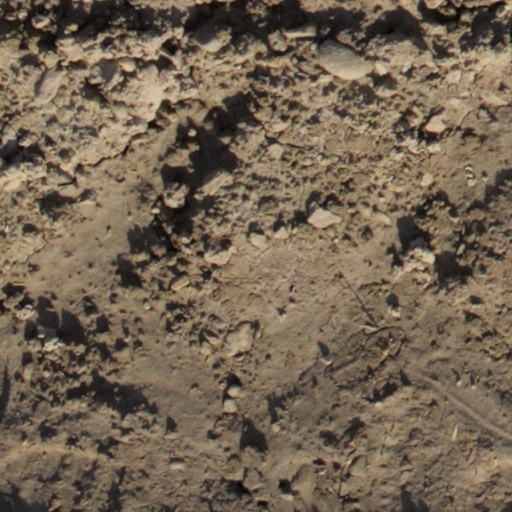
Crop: wheat